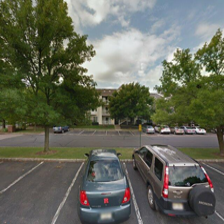
Label: streetView